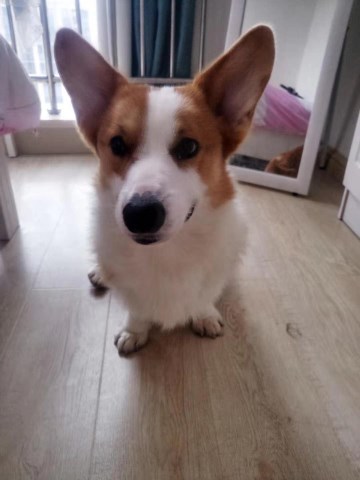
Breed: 2909-n000116-Cardigan